South Hall-River Falls State Normal School

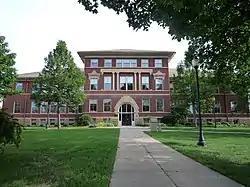
South Hall

South Hall is located on the campus of what is now the University of Wisconsin-River Falls. It was added to the National Register of Historic Places in 1976.